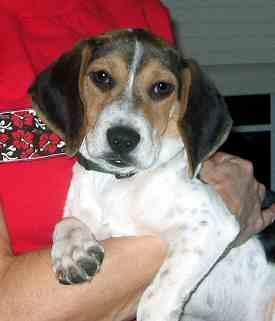
beagle